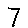
Label: 7